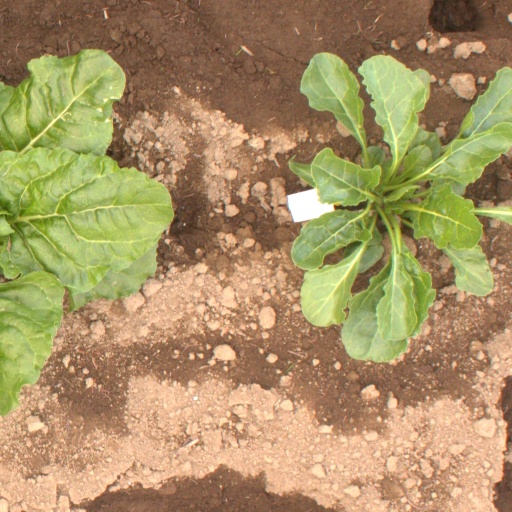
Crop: sugar beet